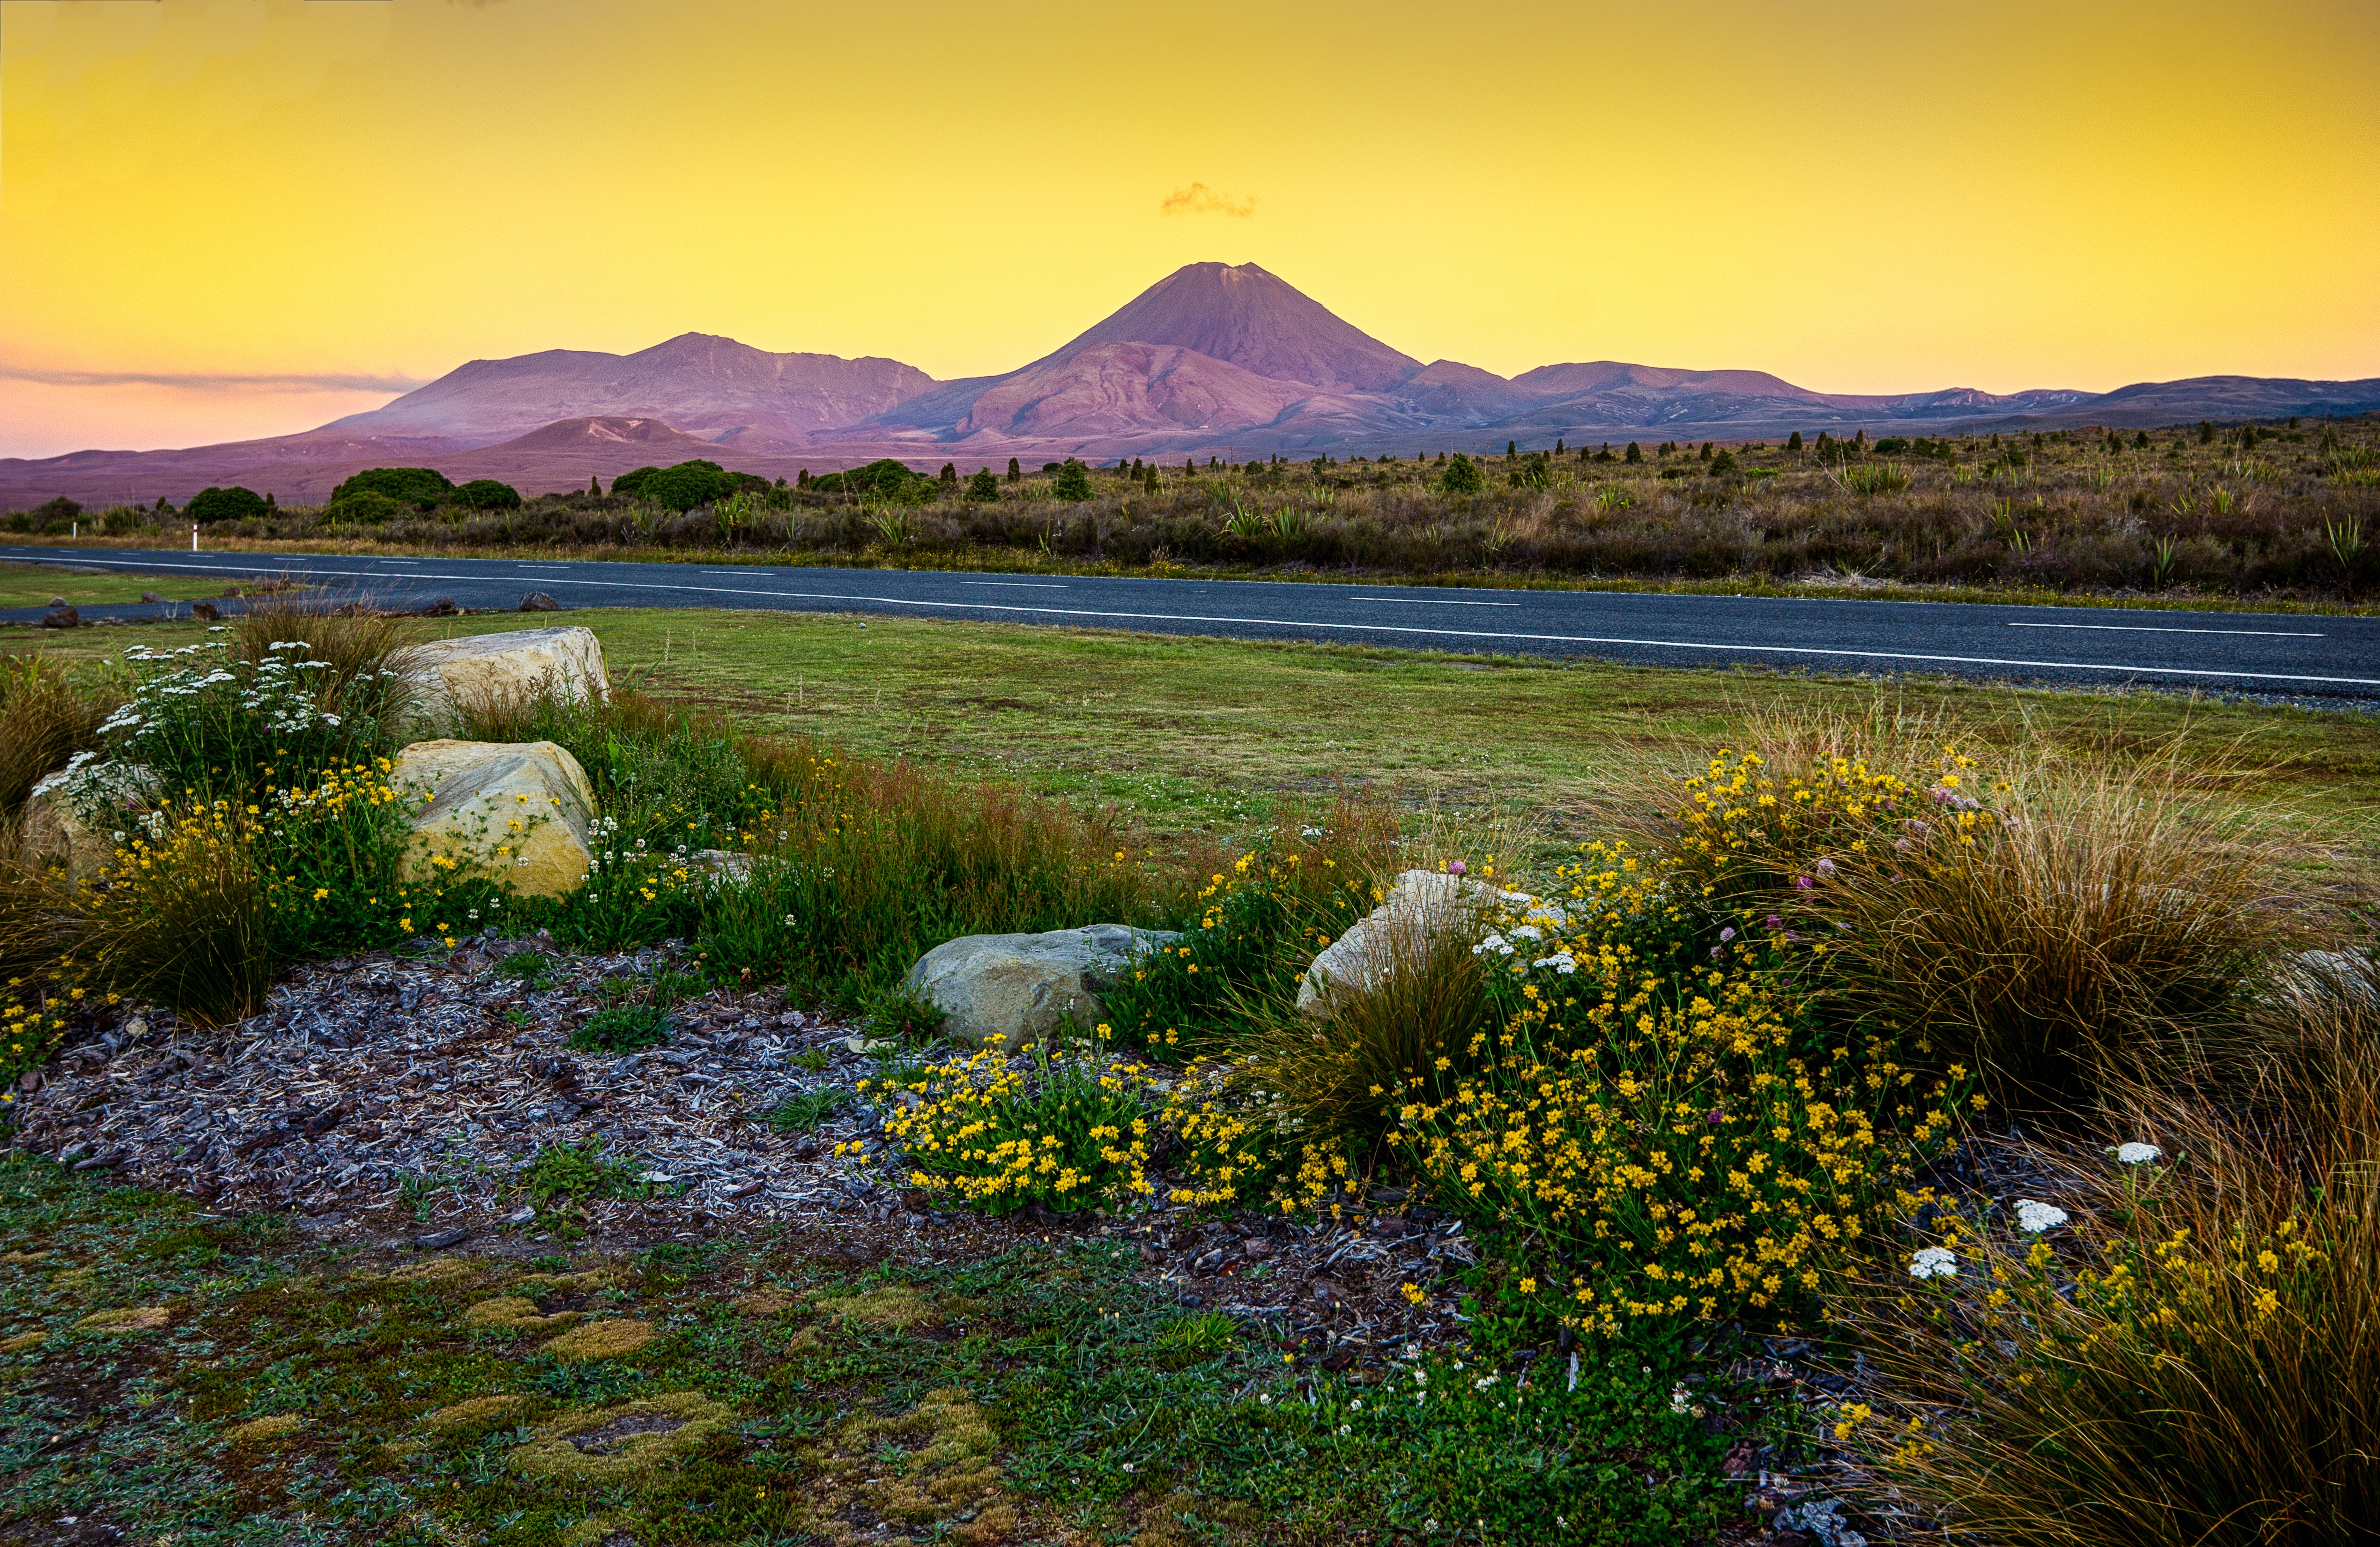
landscape, nature, grass, wilderness, mountain, sunset, meadow, prairie, morning, hill, flower, lake, valley, reflection, autumn, volcano, reservoir, plain, wildflower, grassland, wetland, new zealand, plateau, habitat, loch, ecosystem, tundra, rural area, tongariro, lord who rings, natural environment, geographical feature, mountainous landforms